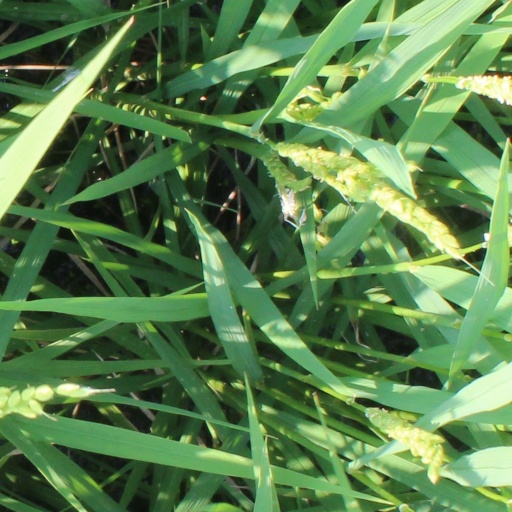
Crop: rice